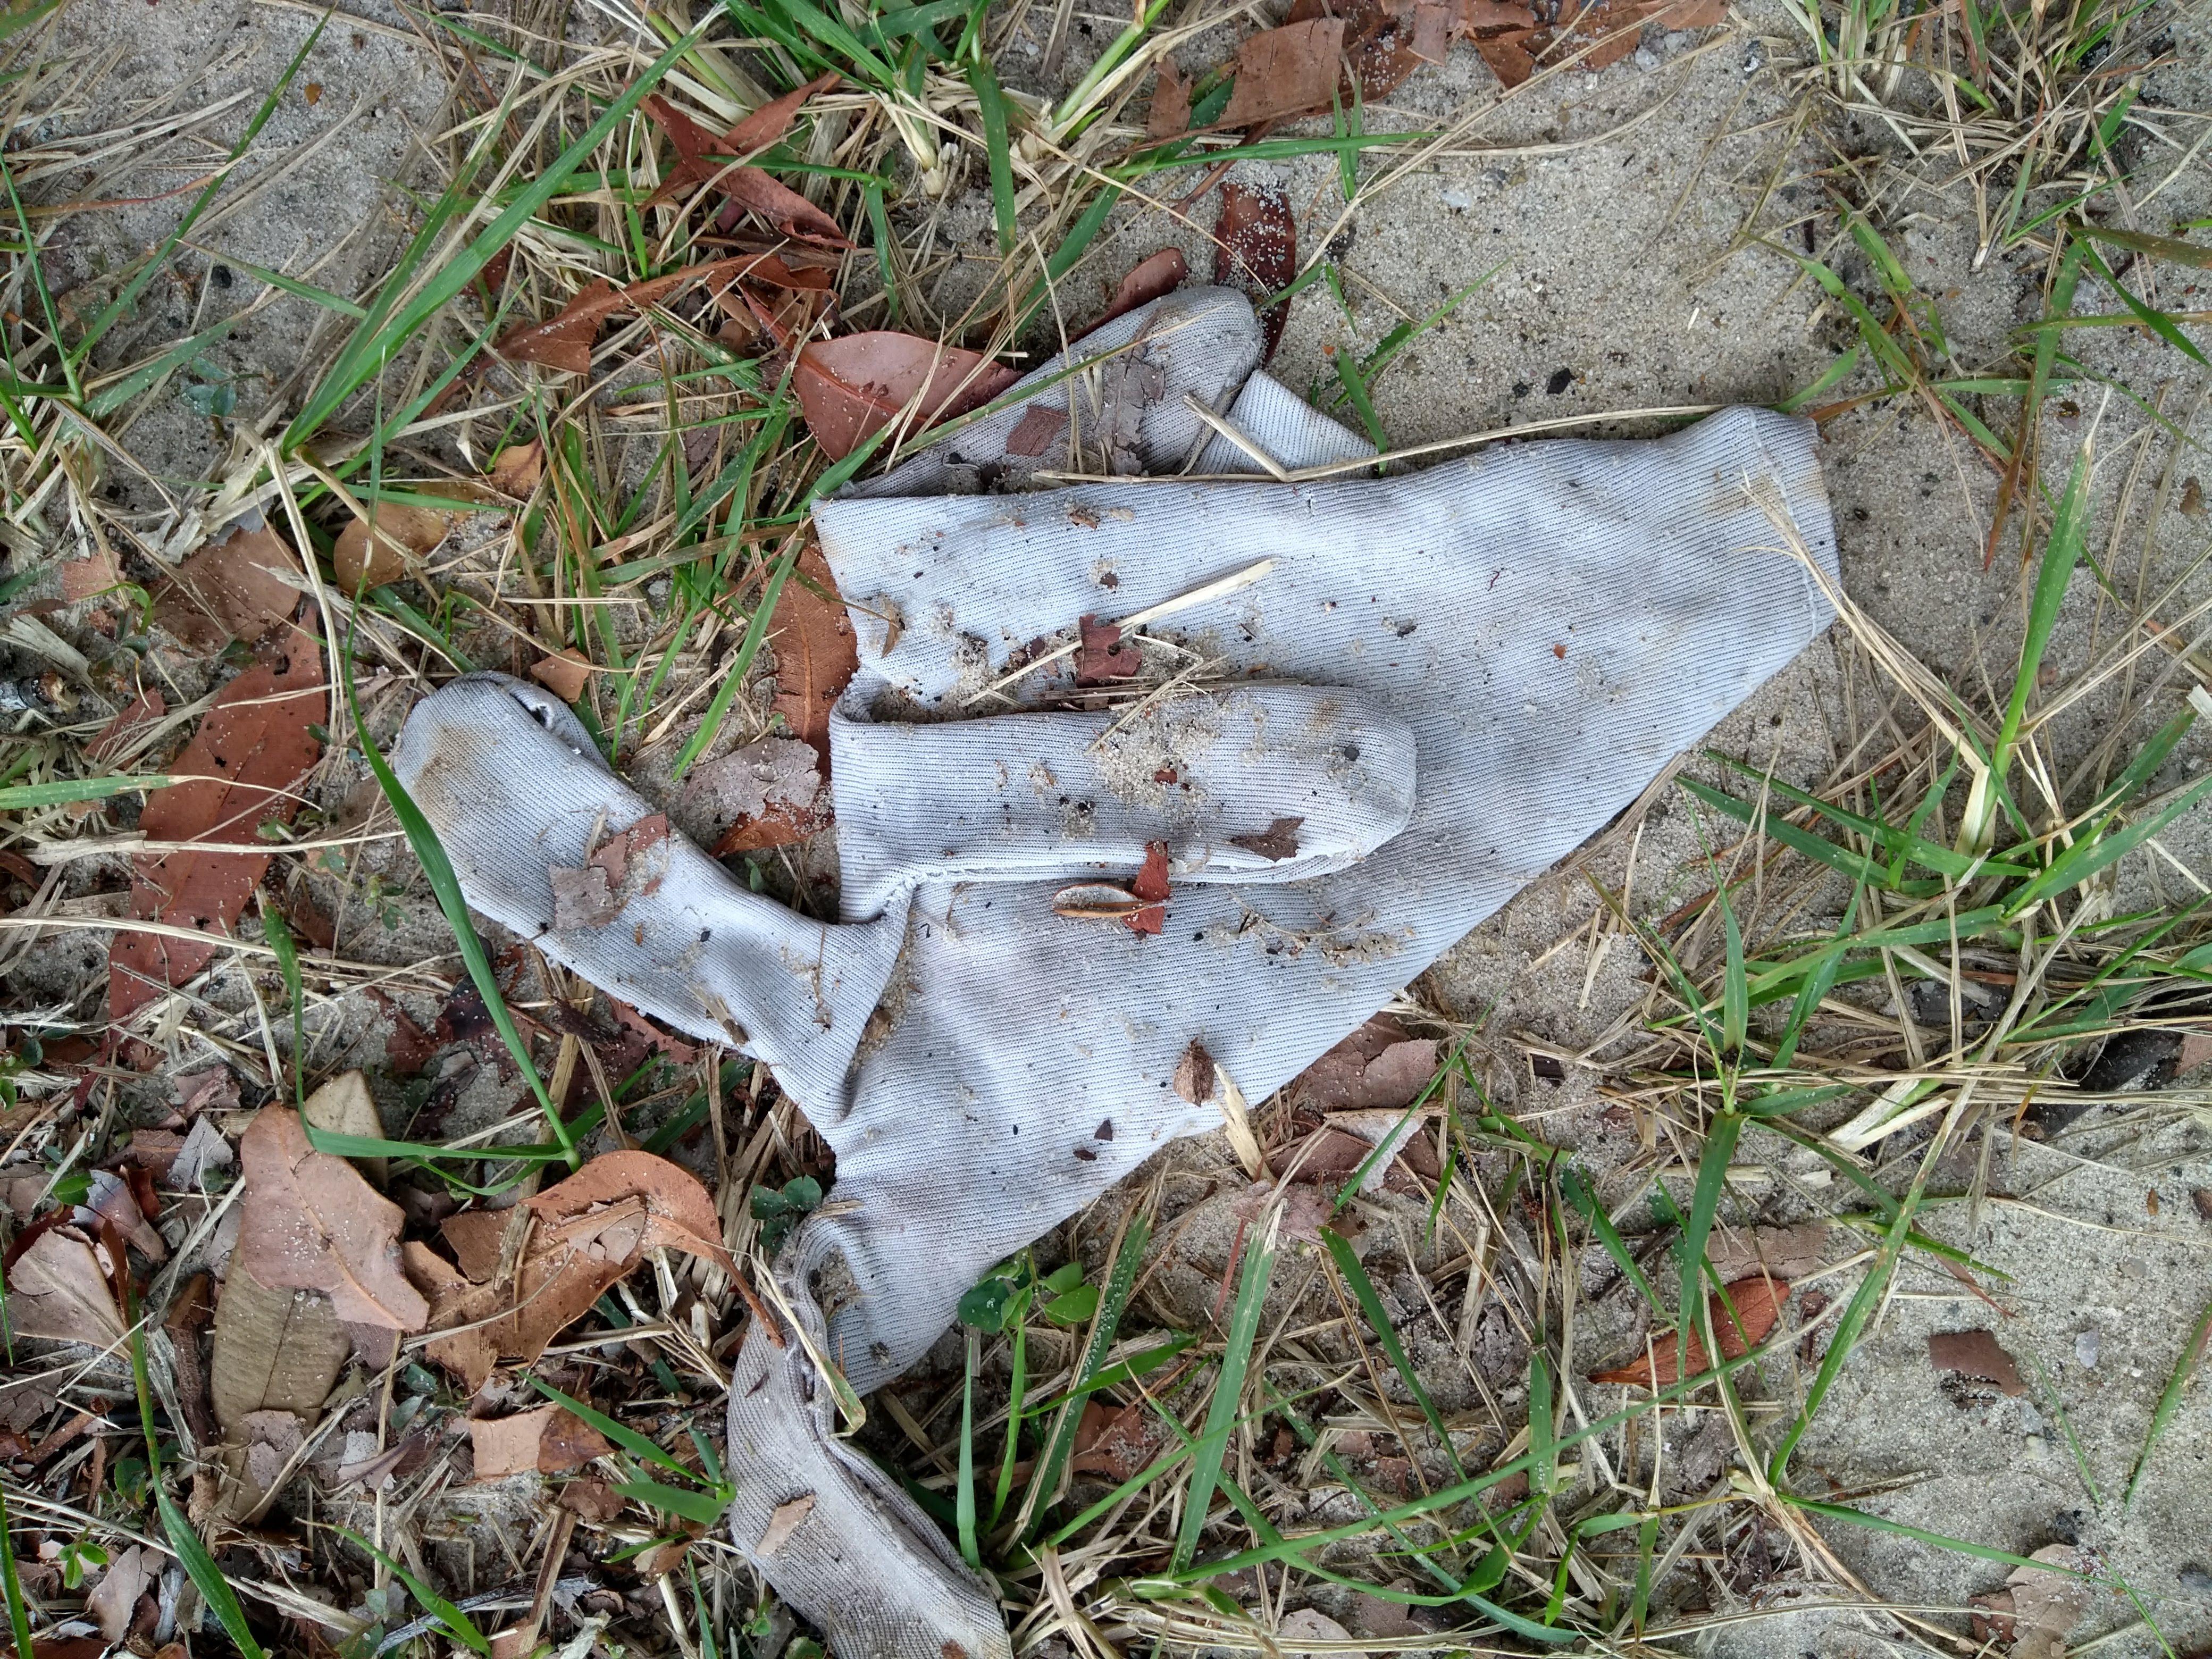
Object: Unlabeled litter (Unlabeled litter)